John William Pitt Kīnaʻu

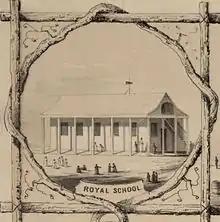
The Royal School in 1853, lithographed by Paul Emmert

Kīnaʻu entered the Chiefs' Children's School (later renamed the Royal School) on February 26, 1844, at the age of two as its sixteenth and last pupil.